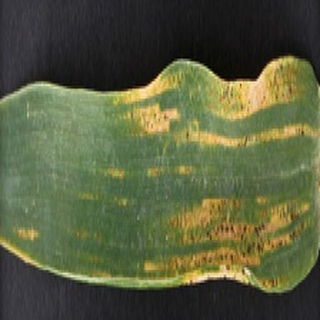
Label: wheat_yellow_rust